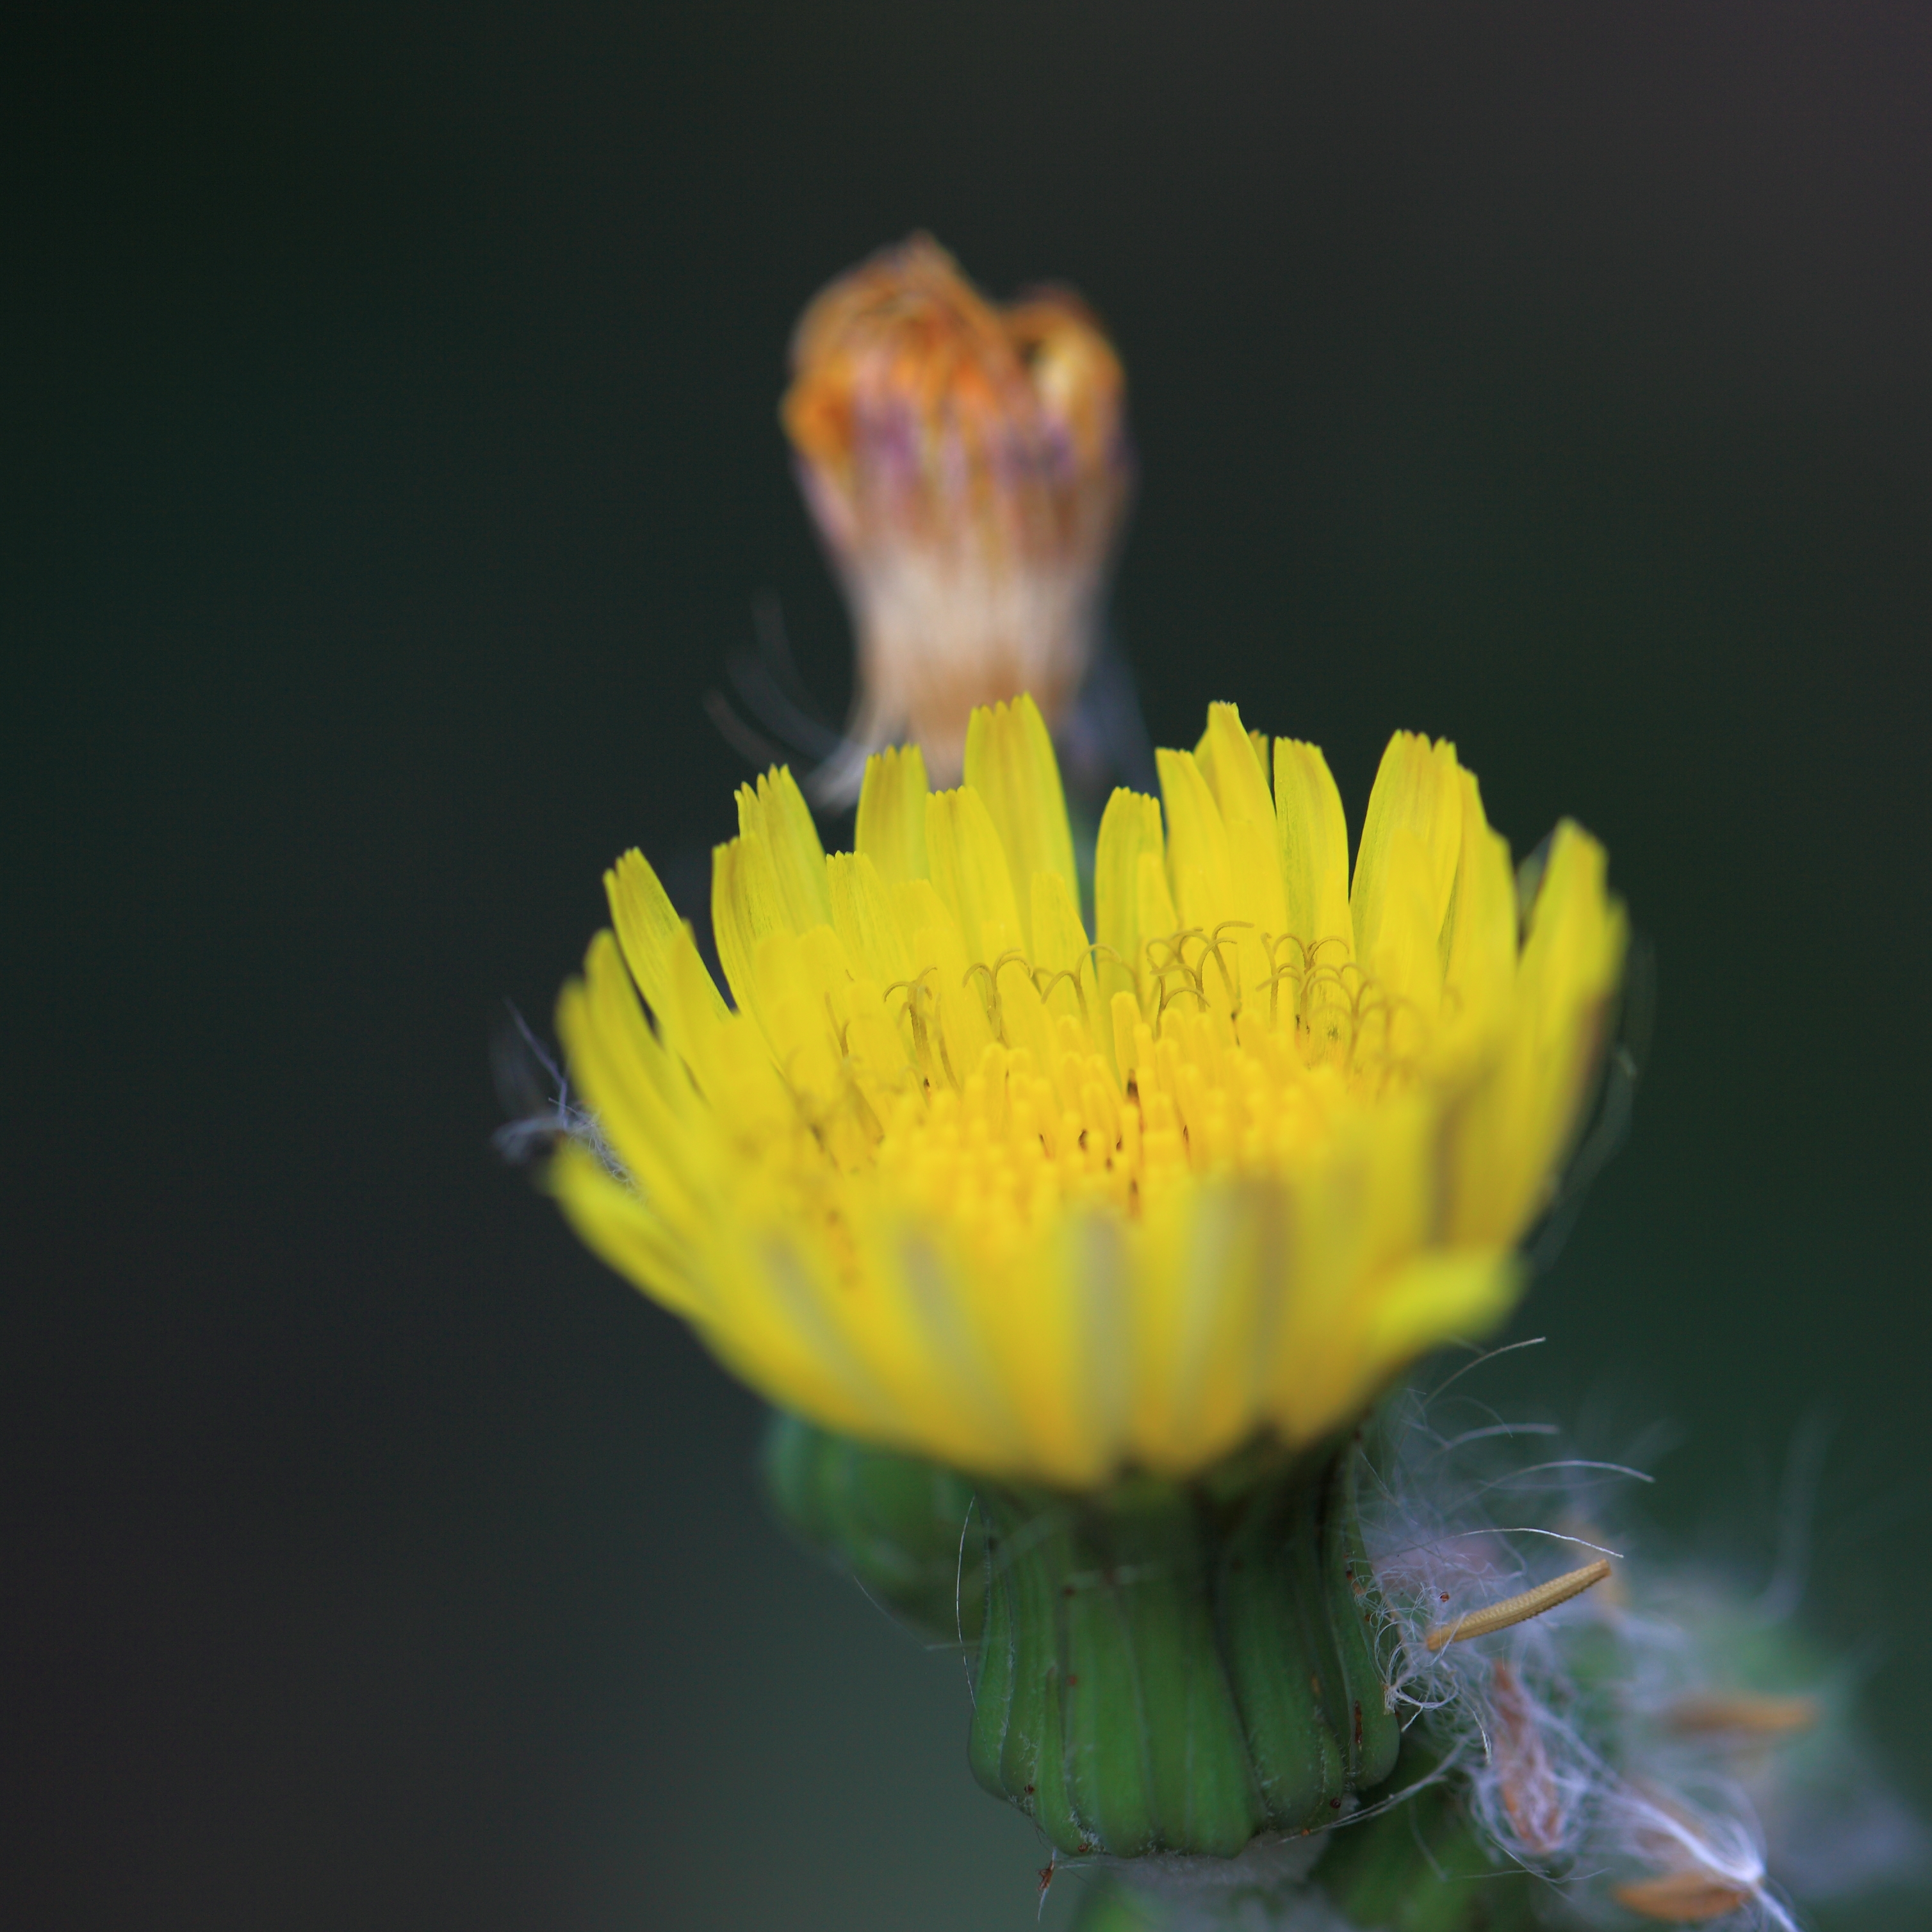
nature, plant, photography, flower, petal, pollen, high, insect, botany, yellow, flora, wildflower, close up, 5d, hires, markii, nectar, hi, res, resolution, macro photography, flowering plant, daisy family, plant stem, land plant